The Contenders

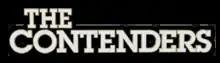

The Contenders is a 14-program series that was produced and aired by C-SPAN in the fall of 2011. It looked at the lives and careers of 14 candidates for the presidency of the United States who were determined to have made significant impacts on U.S. politics despite not having won the presidency. Most episodes were broadcast from a location of significance to the person being profiled, and featured interviews and discussion with a variety of experts.